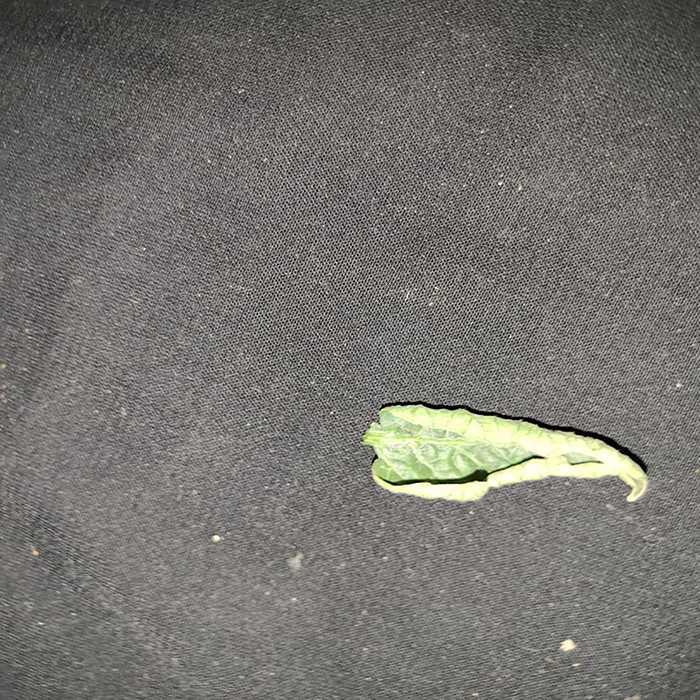
Plant: Tomato
Label: Tomato leaf curl virus